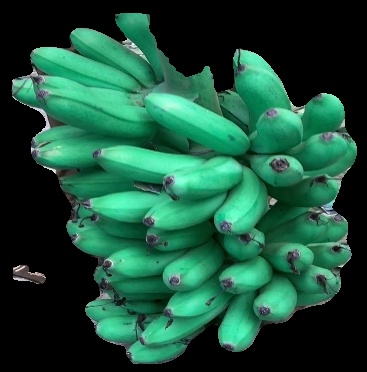
Variety: rasbale
Grade: grade1